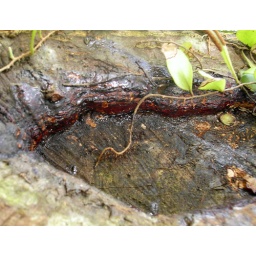
A creeper plant growing over the area of a tree where a branch had been cut-down.